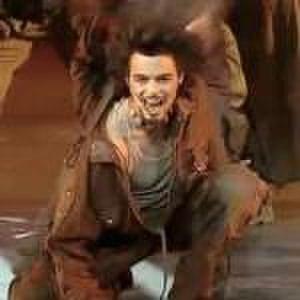
Nuno Resende dans Les Demoiselles de Rochefort en 2003
Nuno Guilherme de Figueiredo Resende, dit Nuno Resende, est un chanteur portugais né le 25 juin 1973 à Porto.
Les Demoiselles de Rochefort est une comédie musicale de 2003 mise en scène par Redha, d'après le film de Jacques Demy en 1967.